Maitland, New South Wales

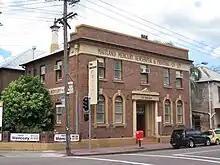
The "Maitland Mercury" is Australia's oldest regional newspaper

Maitland railway station lies on the Hunter Line and Main Northern line and is the junction point for the North Coast Line.